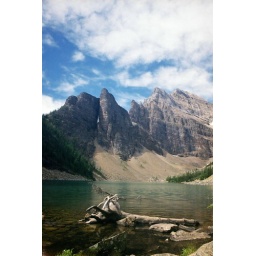
by one of the tea houses way above lake louise